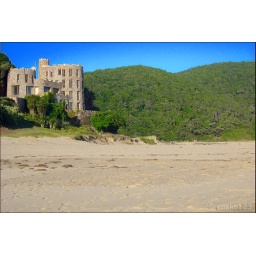
Holiday house that looks more like a castle... in Noetzie beach (Western Cape).